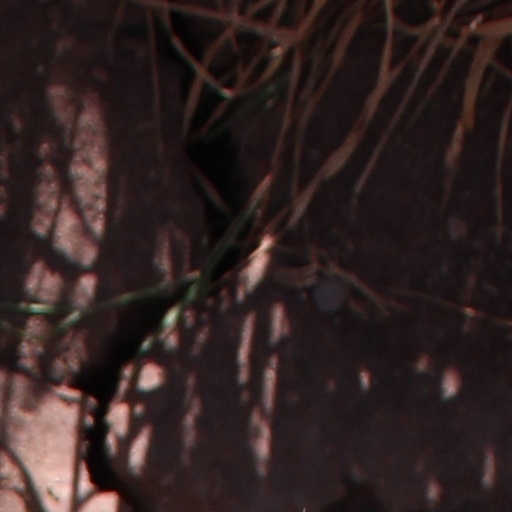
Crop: wheat